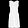
Label: Dress